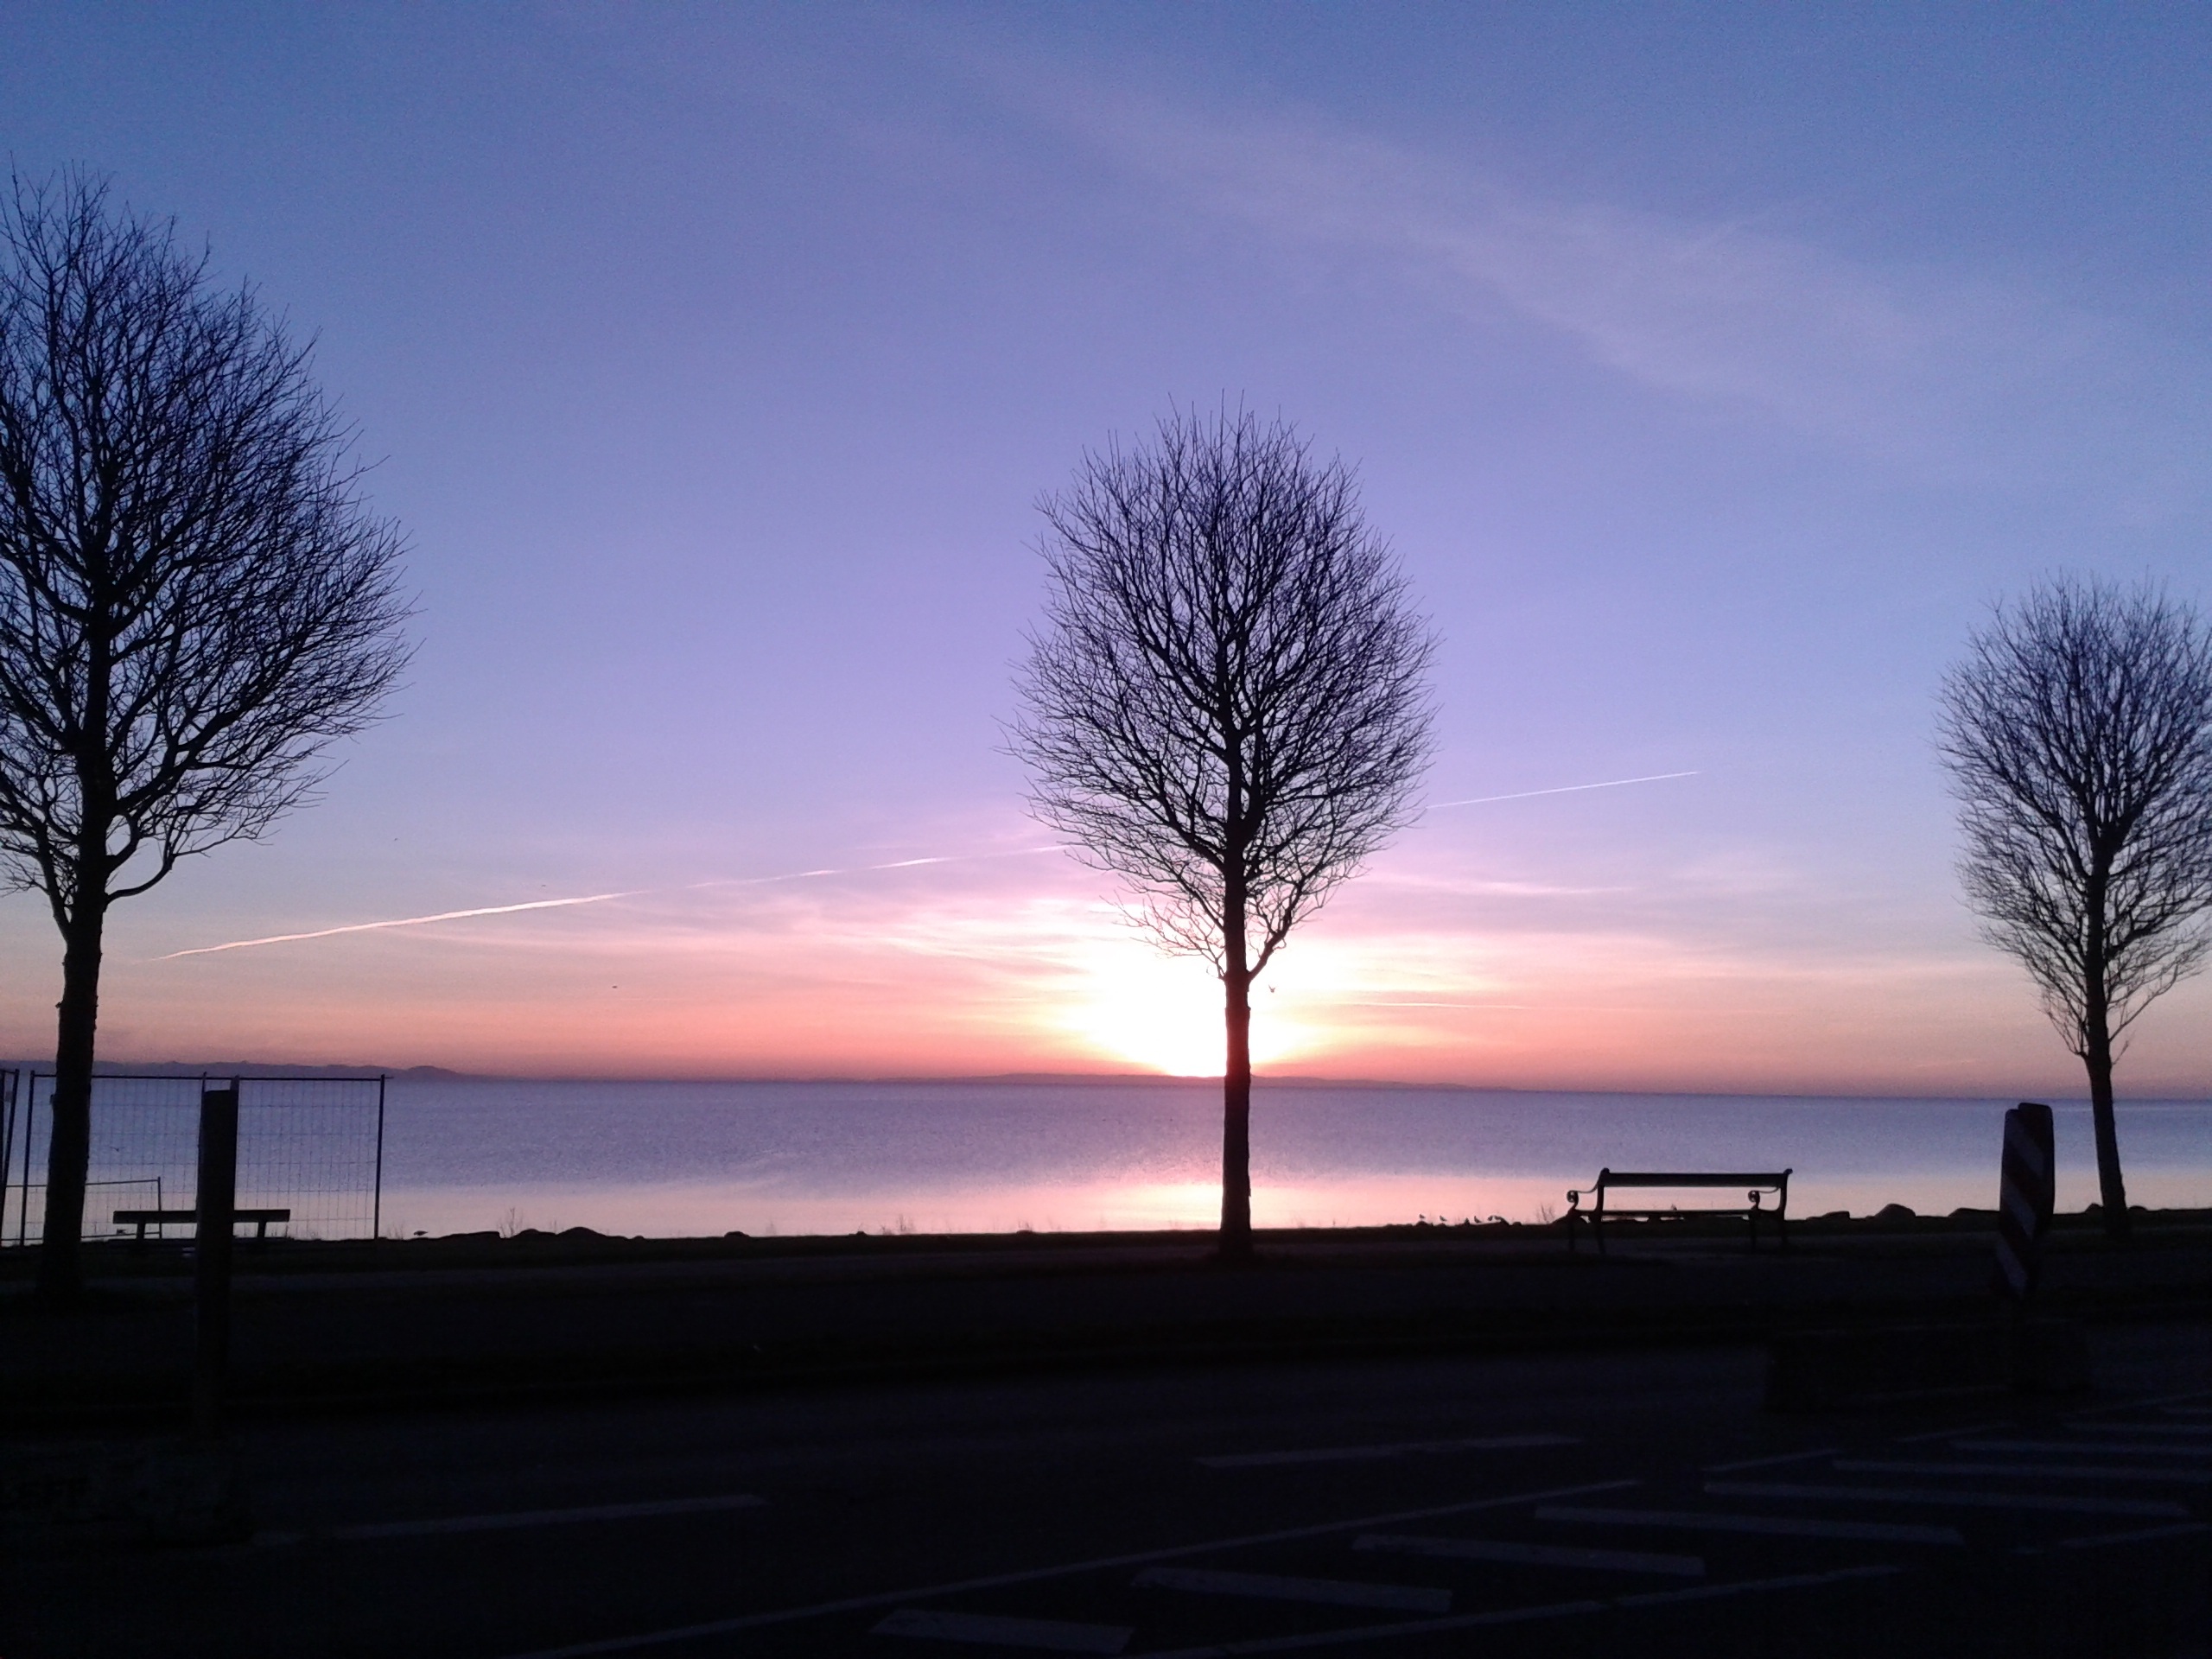
tree, horizon, cloud, sky, sunrise, sunset, sunlight, morning, dawn, dusk, evening, natural, trees, afterglow